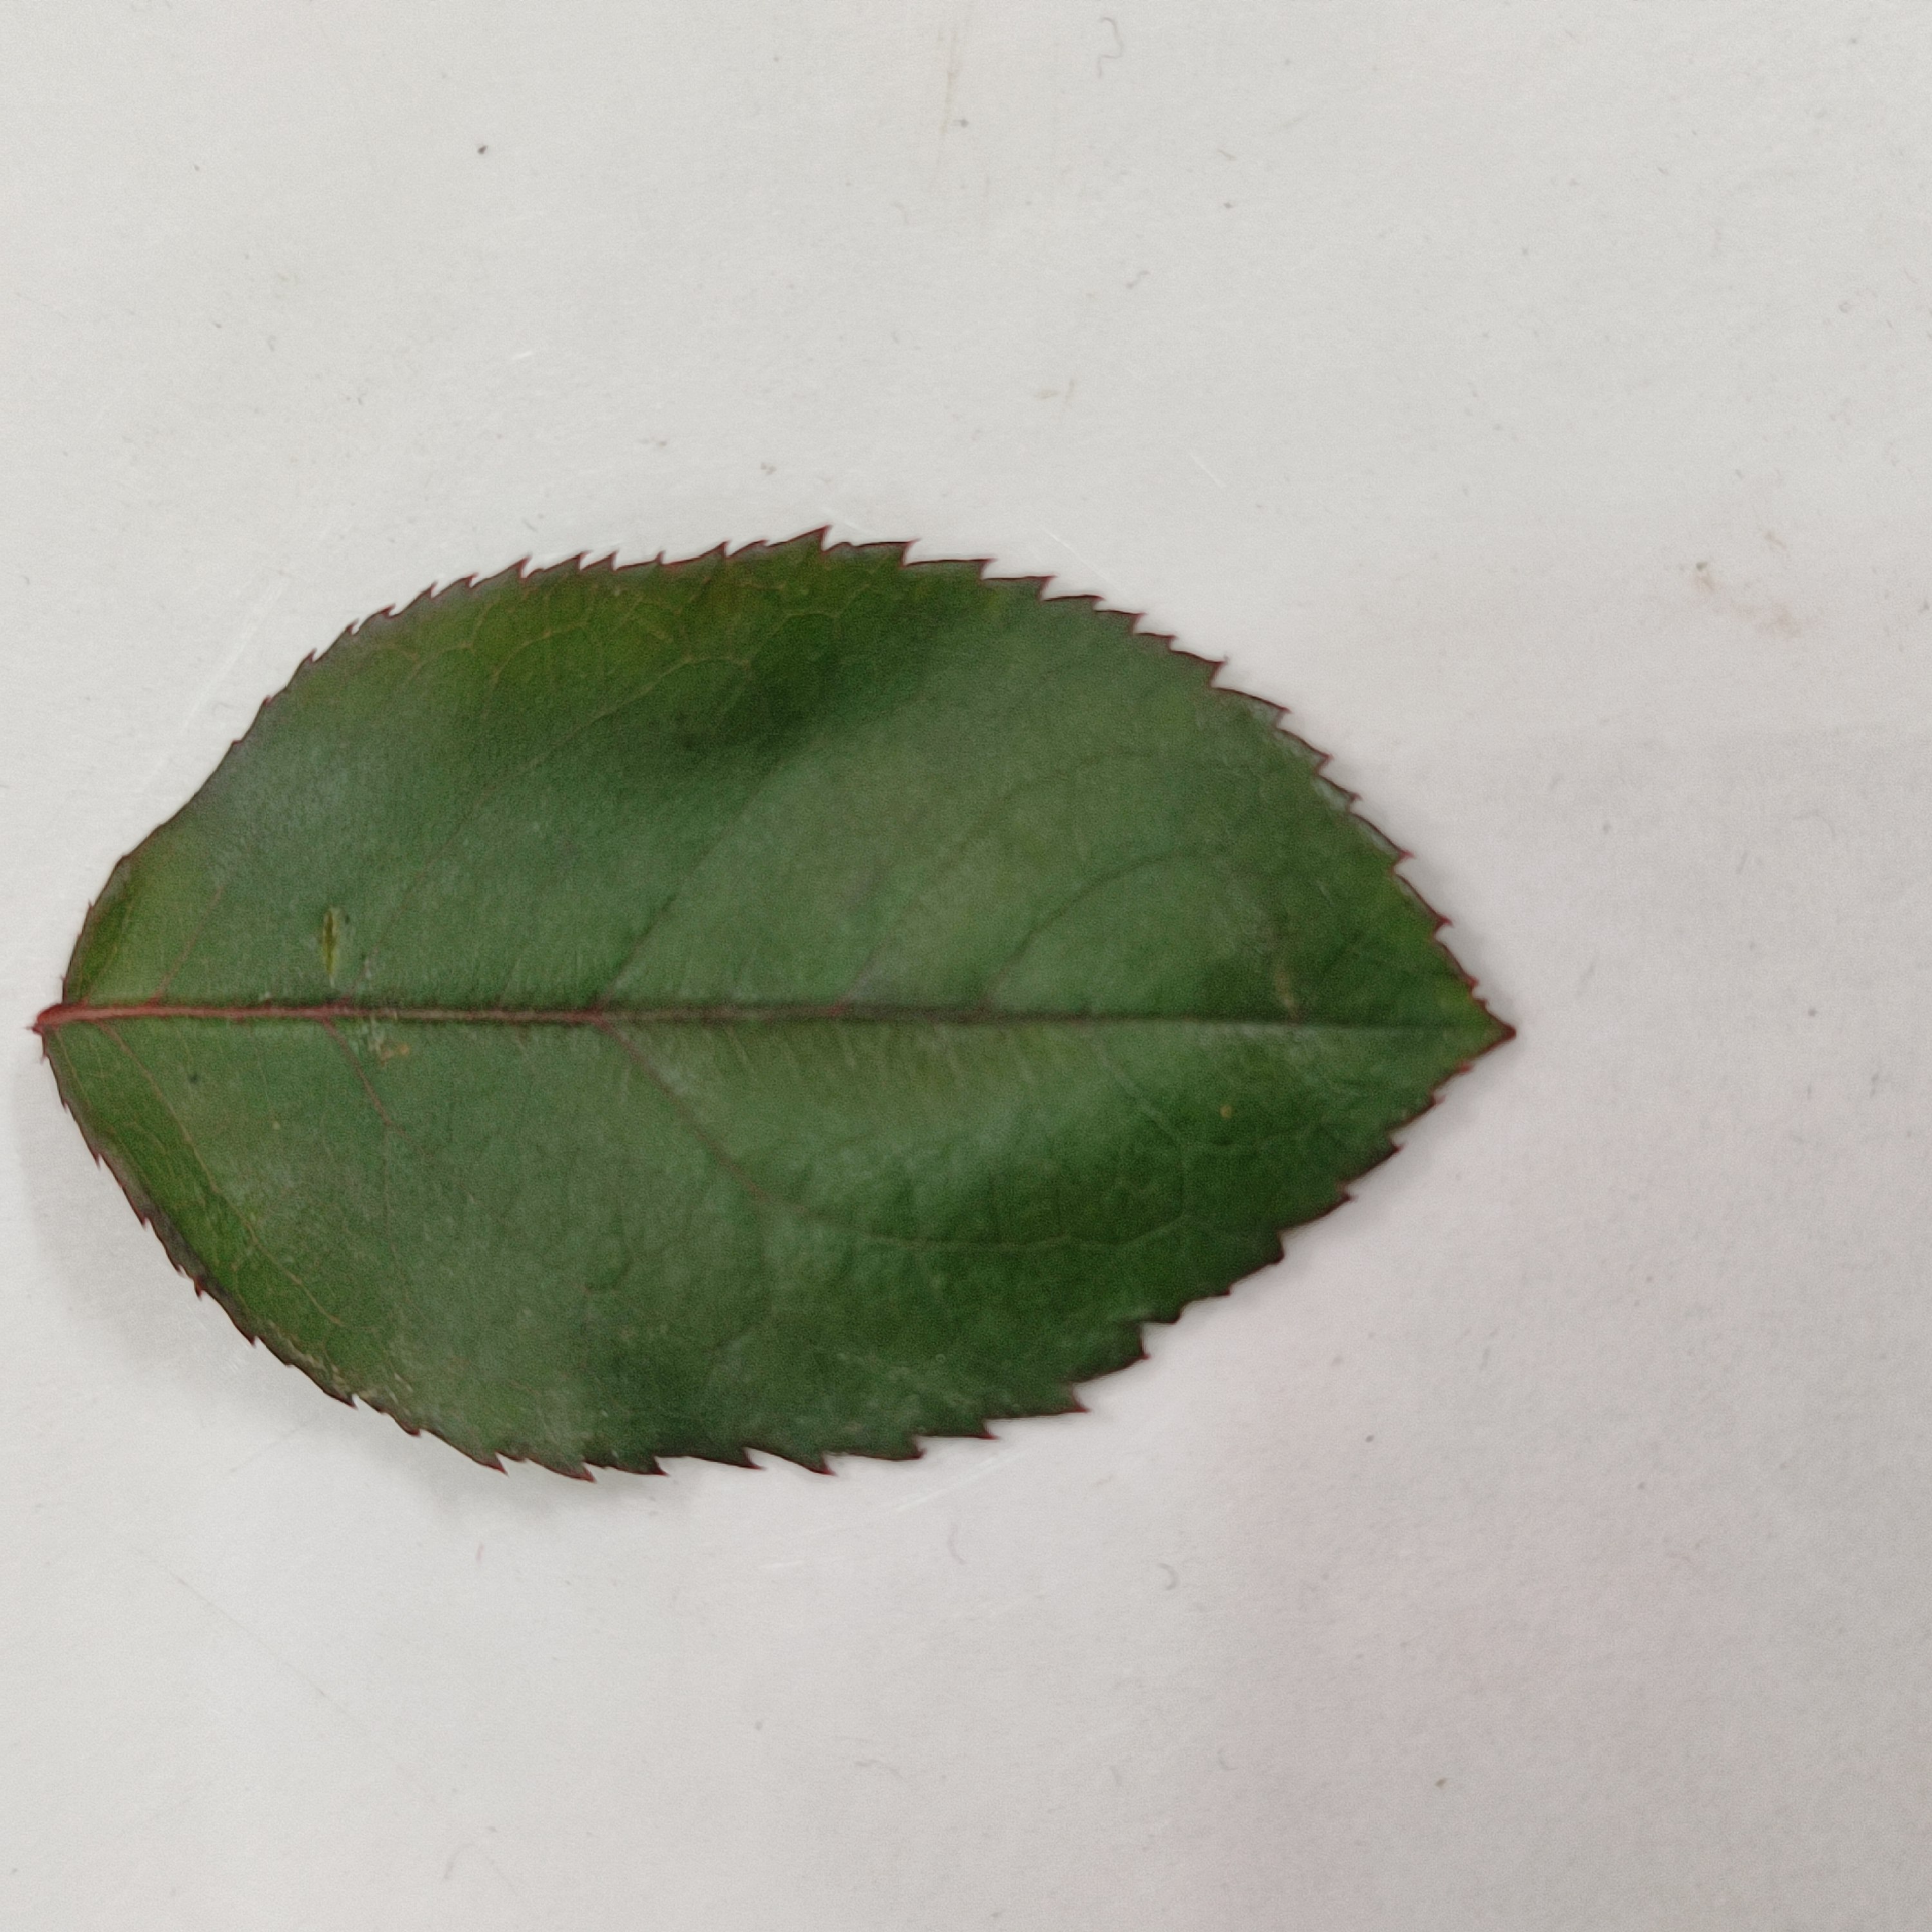
Label: Healthy Leaf